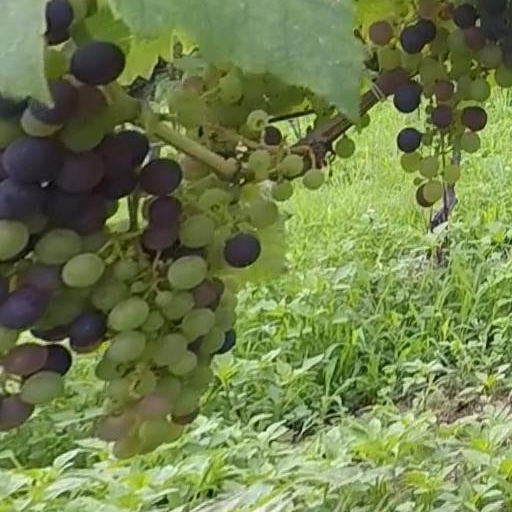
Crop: grape